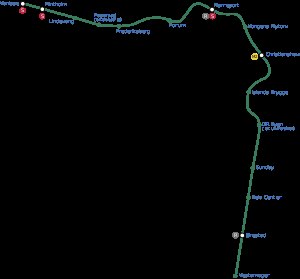
M1 (metro)
Kort over M1
M1 er én af de fire linjer som udgør den københavnske metro. Linjen tager sit udgangspunkt i Vanløse Station sammen med M2 som den følges med hele vejen til Christianshavn Station, hvorfra de kører til hhv. Vestamager Station og Lufthavnen Station.